Oriental Land station

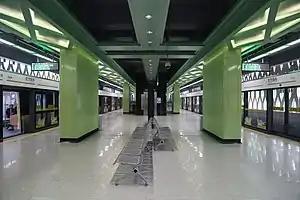
Station platform

Oriental Land is a station on Line 17 of the Shanghai Metro. Located at the intersection of Huqingping Highway and Xuejian Road, it serves as the western terminus of Line 17. The station opened with the rest of Line 17 on 30 December 2017.